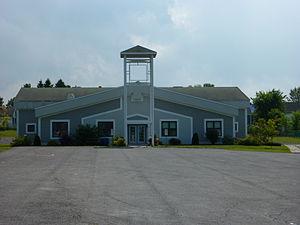
Centre communautaire de Sayabec
Sayabec est une municipalité canadienne qui fait partie de la municipalité régionale de comté de La Matapédia dans l'Est du Québec. Situé dans la vallée de la Matapédia formée par les monts Chic-Chocs, au bord du lac Matapédia, ce village du Bas-Saint-Laurent a une vocation agricole et forestière. Avec une population de près de 2 000 habitants, Sayabec est la troisième municipalité la plus peuplée de La Matapédia, après Amqui et Causapscal. Grâce à l'usine de panneaux de particules Panval, la plus grosse industrie de la vallée, Sayabec est un centre économique important pour la région.